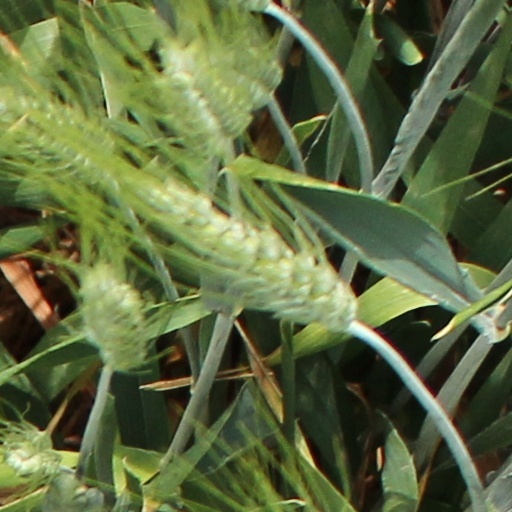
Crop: wheat